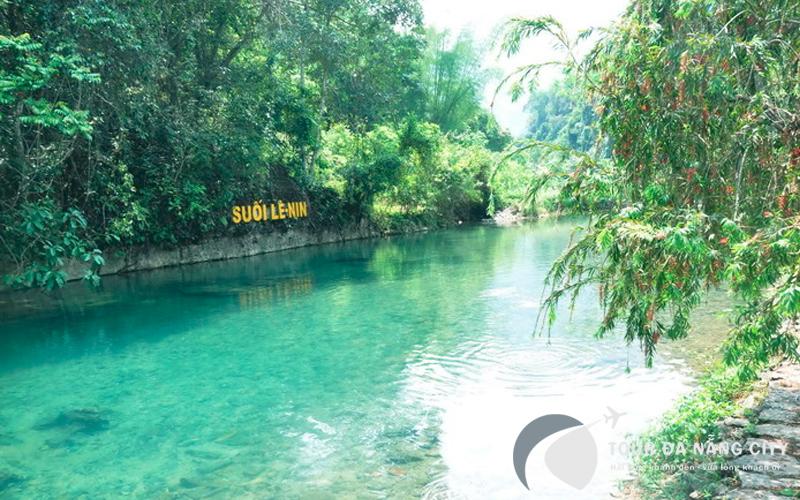
không có con thuyền nào đang di chuyển trên con suối này